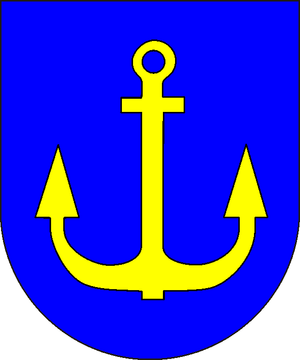
Le Cercle du Bas-Rhin-Westphalie fut un cercle impérial du Saint-Empire romain germanique. Il fut fondé en 1500.